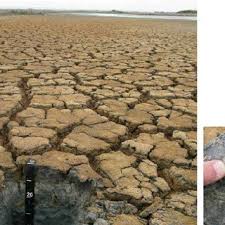
Soil type: Clay soil